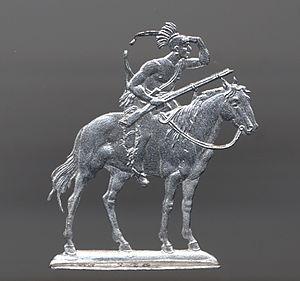
Les petits soldats sont des figurines militaires servant à jouer, fabriquées selon les époques, en papier, en plomb, en étain, en tôle, en matériaux de composition, en aluminium ou en plastique.